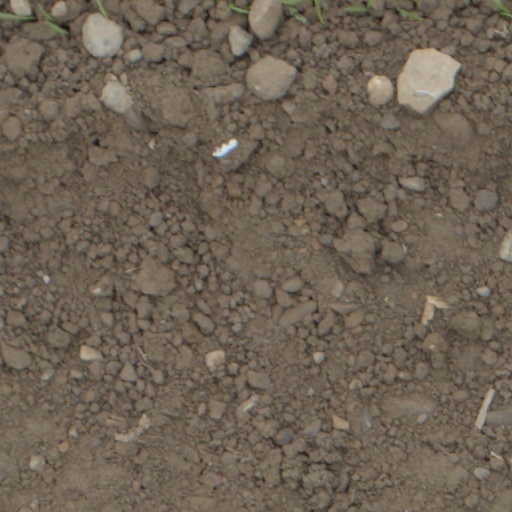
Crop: wheat